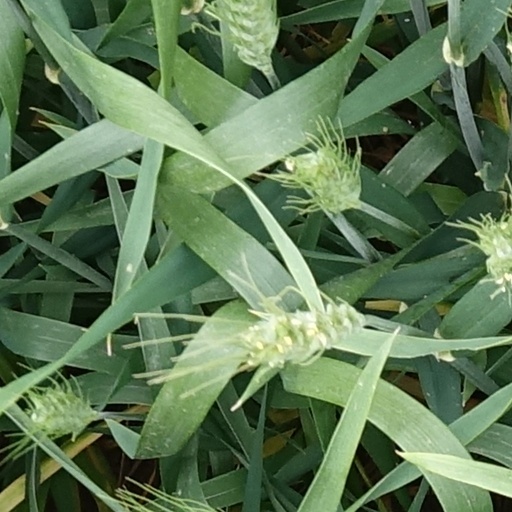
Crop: wheat